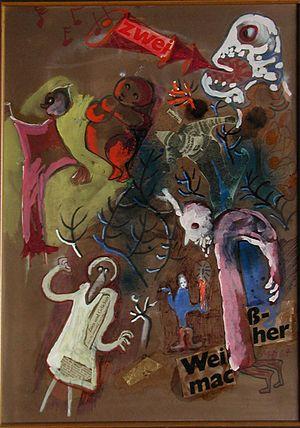
Pantha Rhei, technique mixte, 35x49